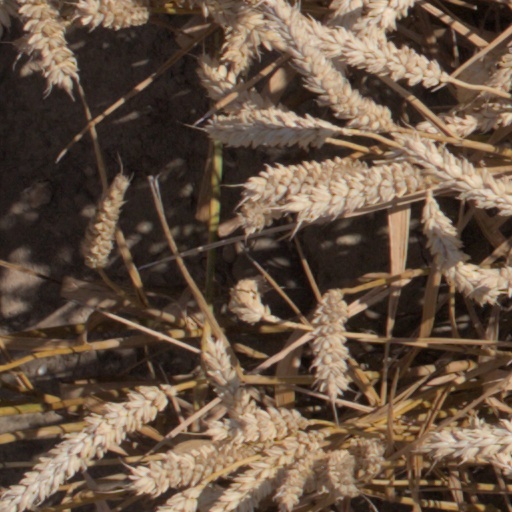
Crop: wheat